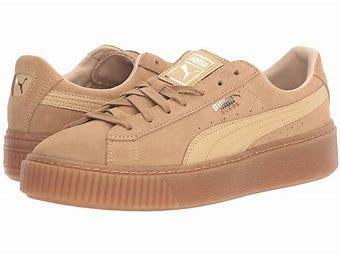
Brand: Puma
Model: Suede Platform